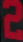
Number: 2